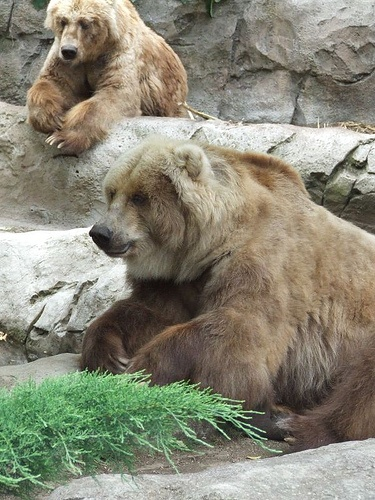
A large bear laying on a rock next to another brown bear.
Two big brown bears on the rocks in their enclosure.
Two grizzly bears sit resting on the rocks.
Two bears are leaning on wall and looking at something.
A IMAGE OF TWO ADULT BEARS IN THERE DEN